Humorist

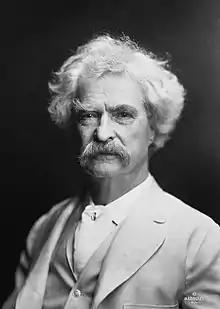
Samuel Clemens, American humorist who wrote under the pen name Mark Twain.

A humorist is an intellectual who uses humor, or wit, in writing or public speaking. A raconteur is one who tells anecdotes in a skillful and amusing way.